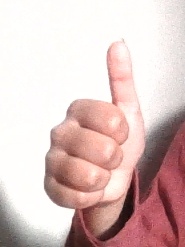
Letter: aleff